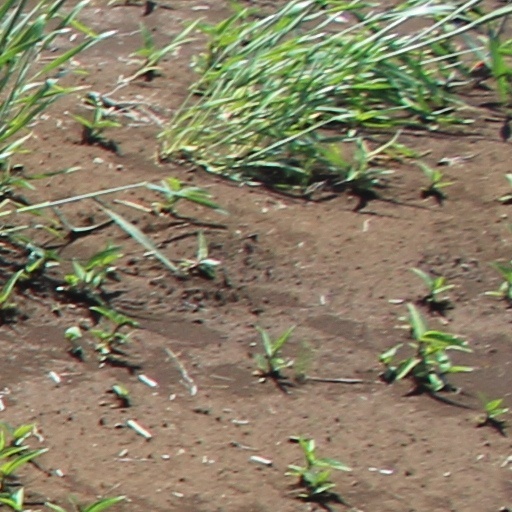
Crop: wheat